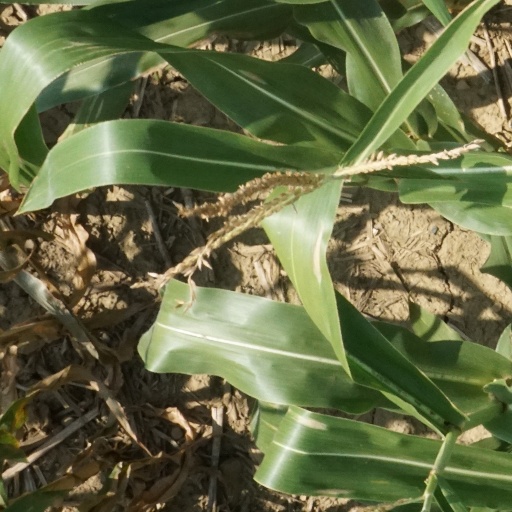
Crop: maize; corn